Lucky You (film)

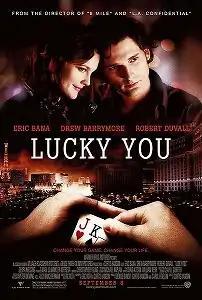
Theatrical release poster

Lucky You is a 2007 American drama film that was directed by Curtis Hanson. It stars Eric Bana, Drew Barrymore and Robert Duvall. The film was shot on location in Las Vegas. The screenplay was by Hanson and Eric Roth, but the film was partially inspired by George Stevens' 1970 film "The Only Game in Town".